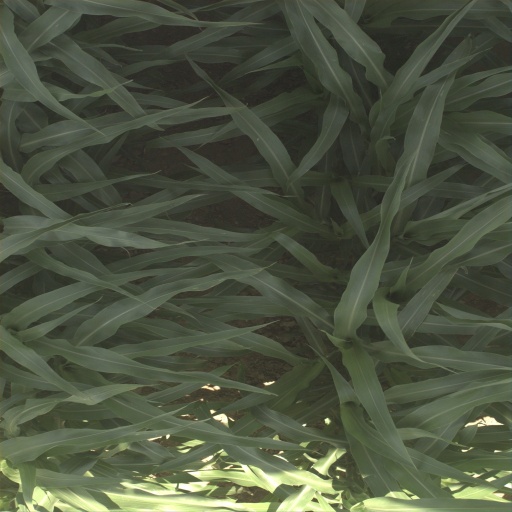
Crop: sorghum